Dervish

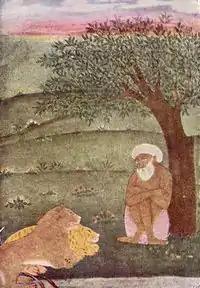
Dervish with a lion and a tiger, Mughal painting,

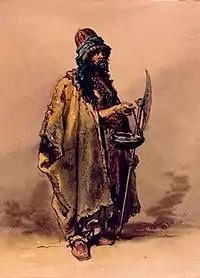
Ottoman Dervish portrayed by Amedeo Preziosi, , Muzeul Naţional de Artă al României

A dervish, darvesh, or darwīsh (from ) in Islam is a member of a Sufi fraternity ("tariqah"), or more narrowly a religious mendicant, who chose or accepted material poverty. The latter usage is found particularly in Persian and Turkish ("derviş") as well as in Tamazight ("Aderwic"), corresponding to the Arabic term "faqīr". Their focus is on the universal values of love and service, deserting the illusions of ego ("nafs") to reach God. In most Sufi orders, a dervish is known to practice "dhikr" through physical exertions or religious practices to attain the ecstatic trance to reach God. Their most popular practice is Sama, which is associated with the 13th-century mystic Rumi. In folklore and with adherents of Sufism, dervishes are often credited with the ability to perform miracles and ascribed supernatural powers. Historically, the term Dervish has also been used more loosely, as the designation of various Islamic political movements or military entities.